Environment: real
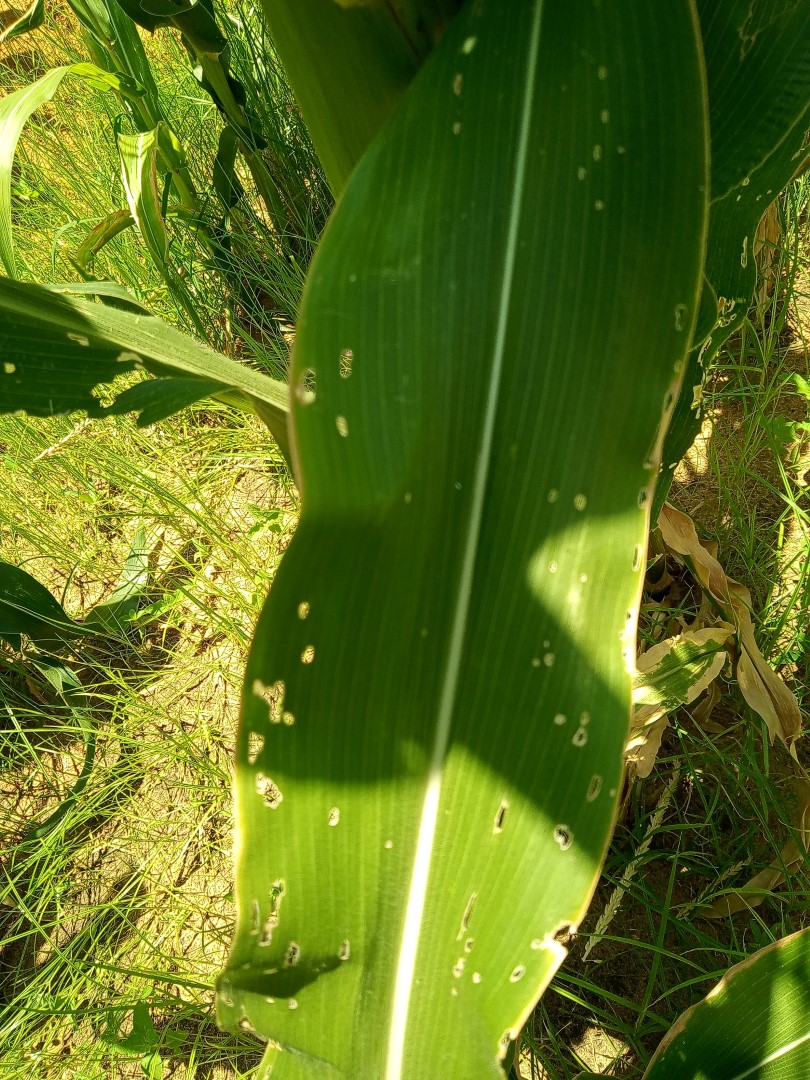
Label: fall_armyworm